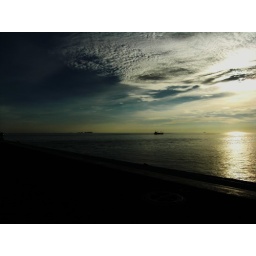
I loved the way the sky became such a rich blue contrasted against the white clouds during the sunset